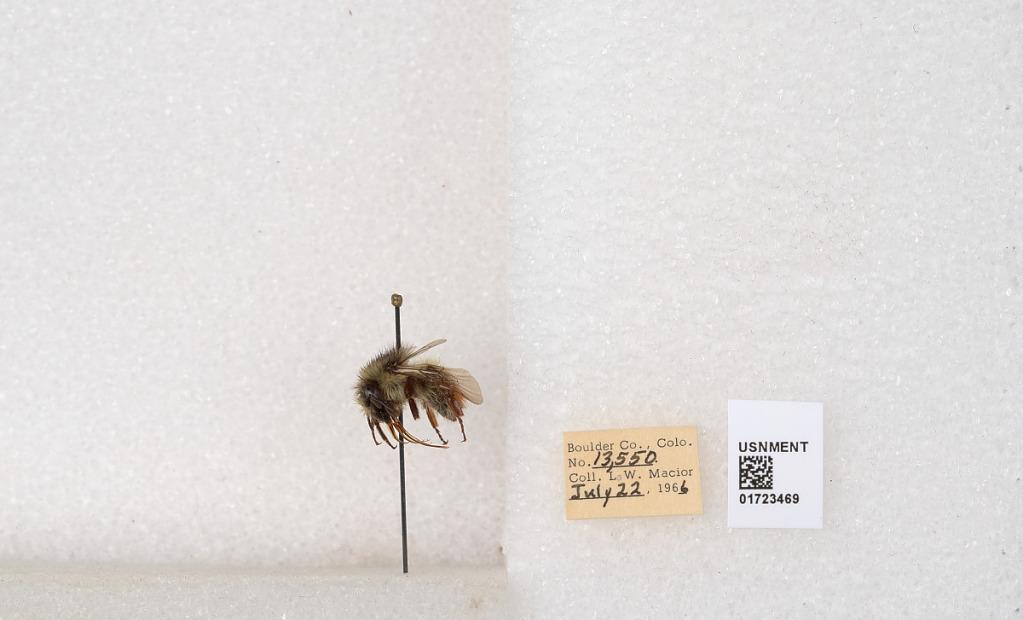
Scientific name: Bombus flavifrons Cresson
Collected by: L. Macior
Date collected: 1966-7-22
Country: United States
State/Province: Colorado
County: Boulder
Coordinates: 40.0925, -105.358